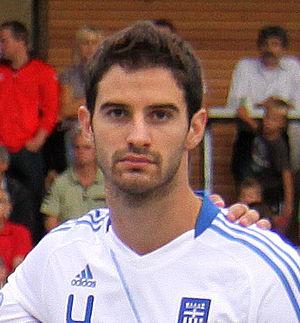
Anastásios Avlonítis, dit Tásos Avlonítis, est un footballeur grec, né le 1ᵉʳ janvier 1990 à Chalcis en Grèce.